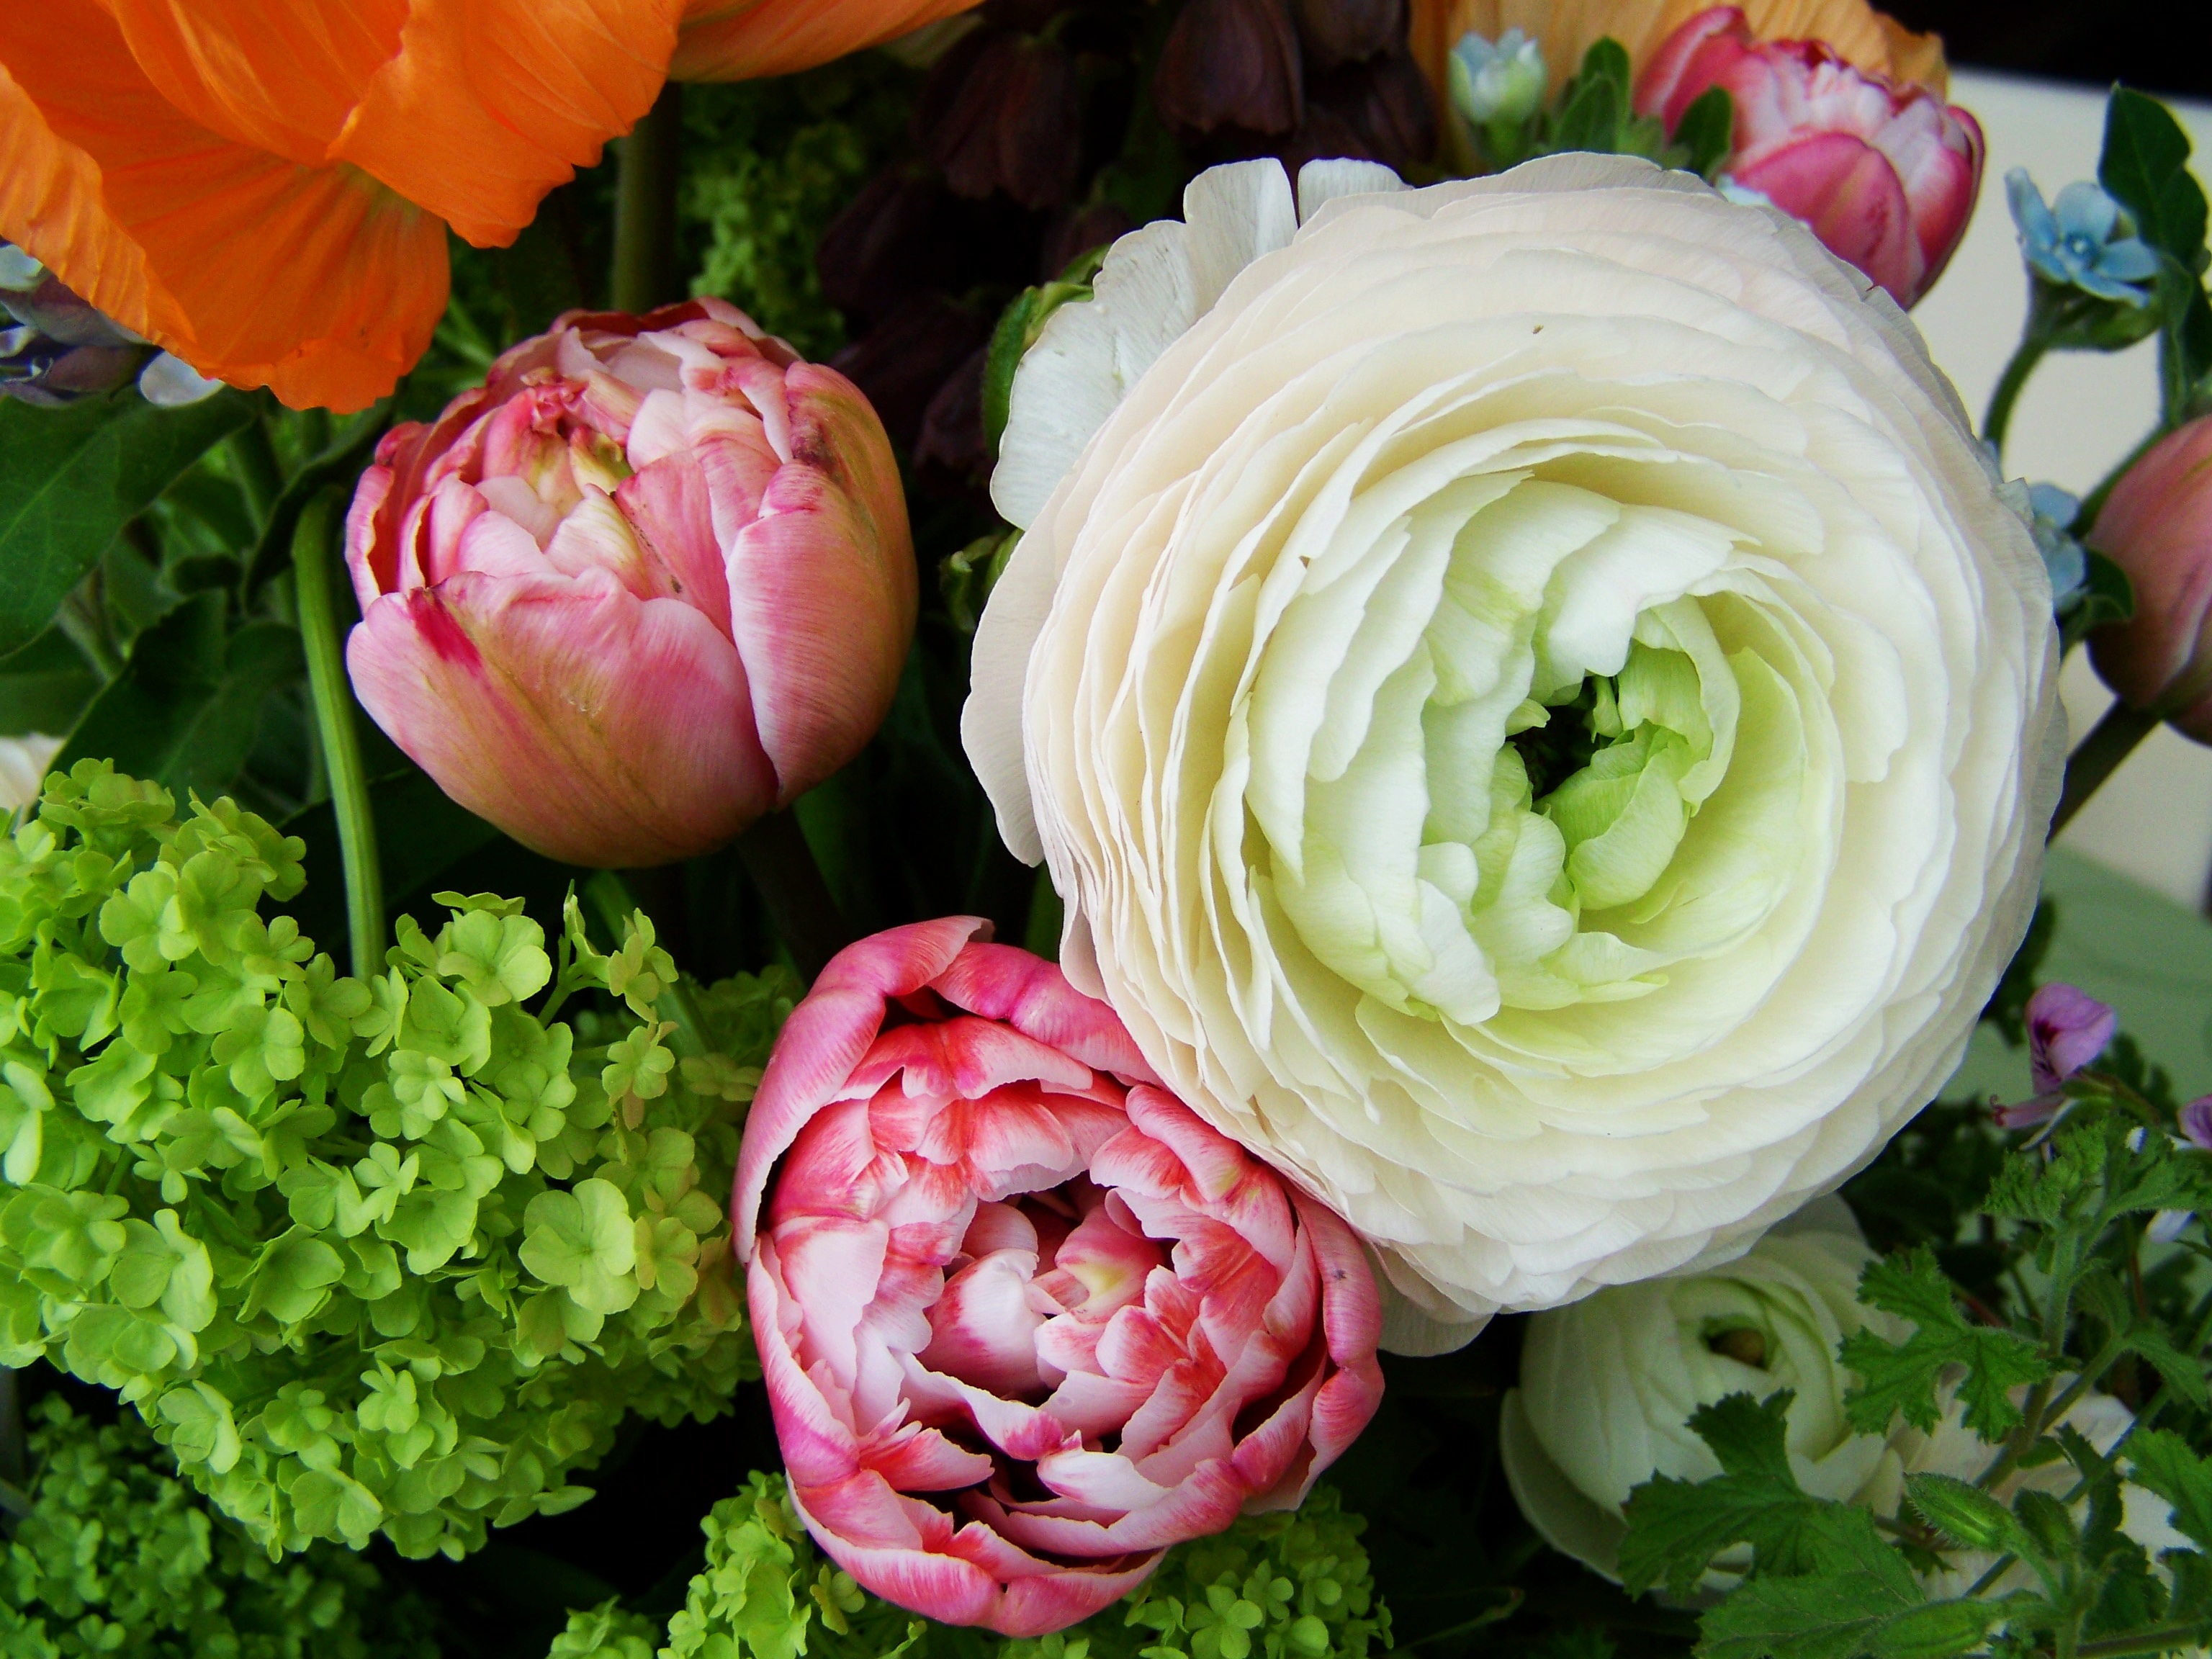
plant, flower, petal, color, pink, flora, floristry, peony, flowering plant, garden roses, flower bouquet, cut flowers, floral design, land plant, flower arranging